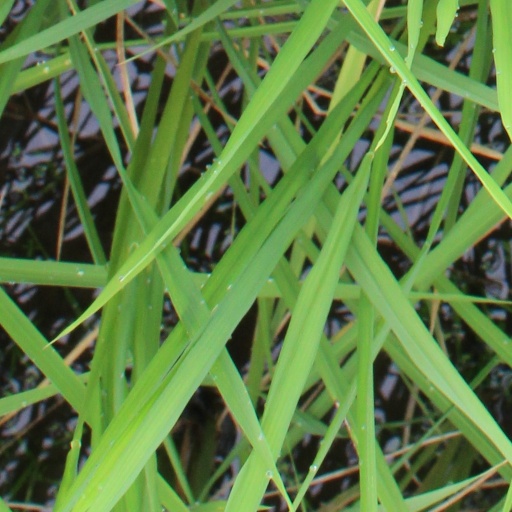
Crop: rice